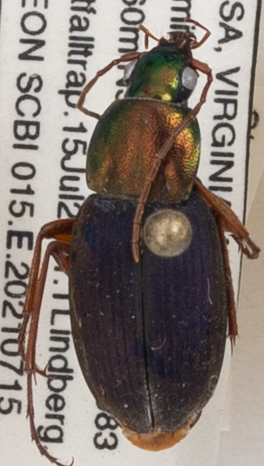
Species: Chlaenius emarginatus
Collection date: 2021-07-15
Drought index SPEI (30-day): -0.516
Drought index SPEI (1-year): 0.35
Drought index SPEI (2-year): -0.17